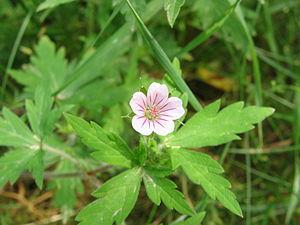
Cette liste de Tracheophyta de Bosnie-Herzégovine, ainsi que d’espèces introduites est un aperçu incomplet d’espèces de mousses, de fougères, de gymnospermes et d’angiospermes citées dans la littérature disponible en langues bosniaque, croate, serbe et serbo-croate. Cet aperçu n’inclue pas des espèces cultivées ni celles occasionnellement introduites.